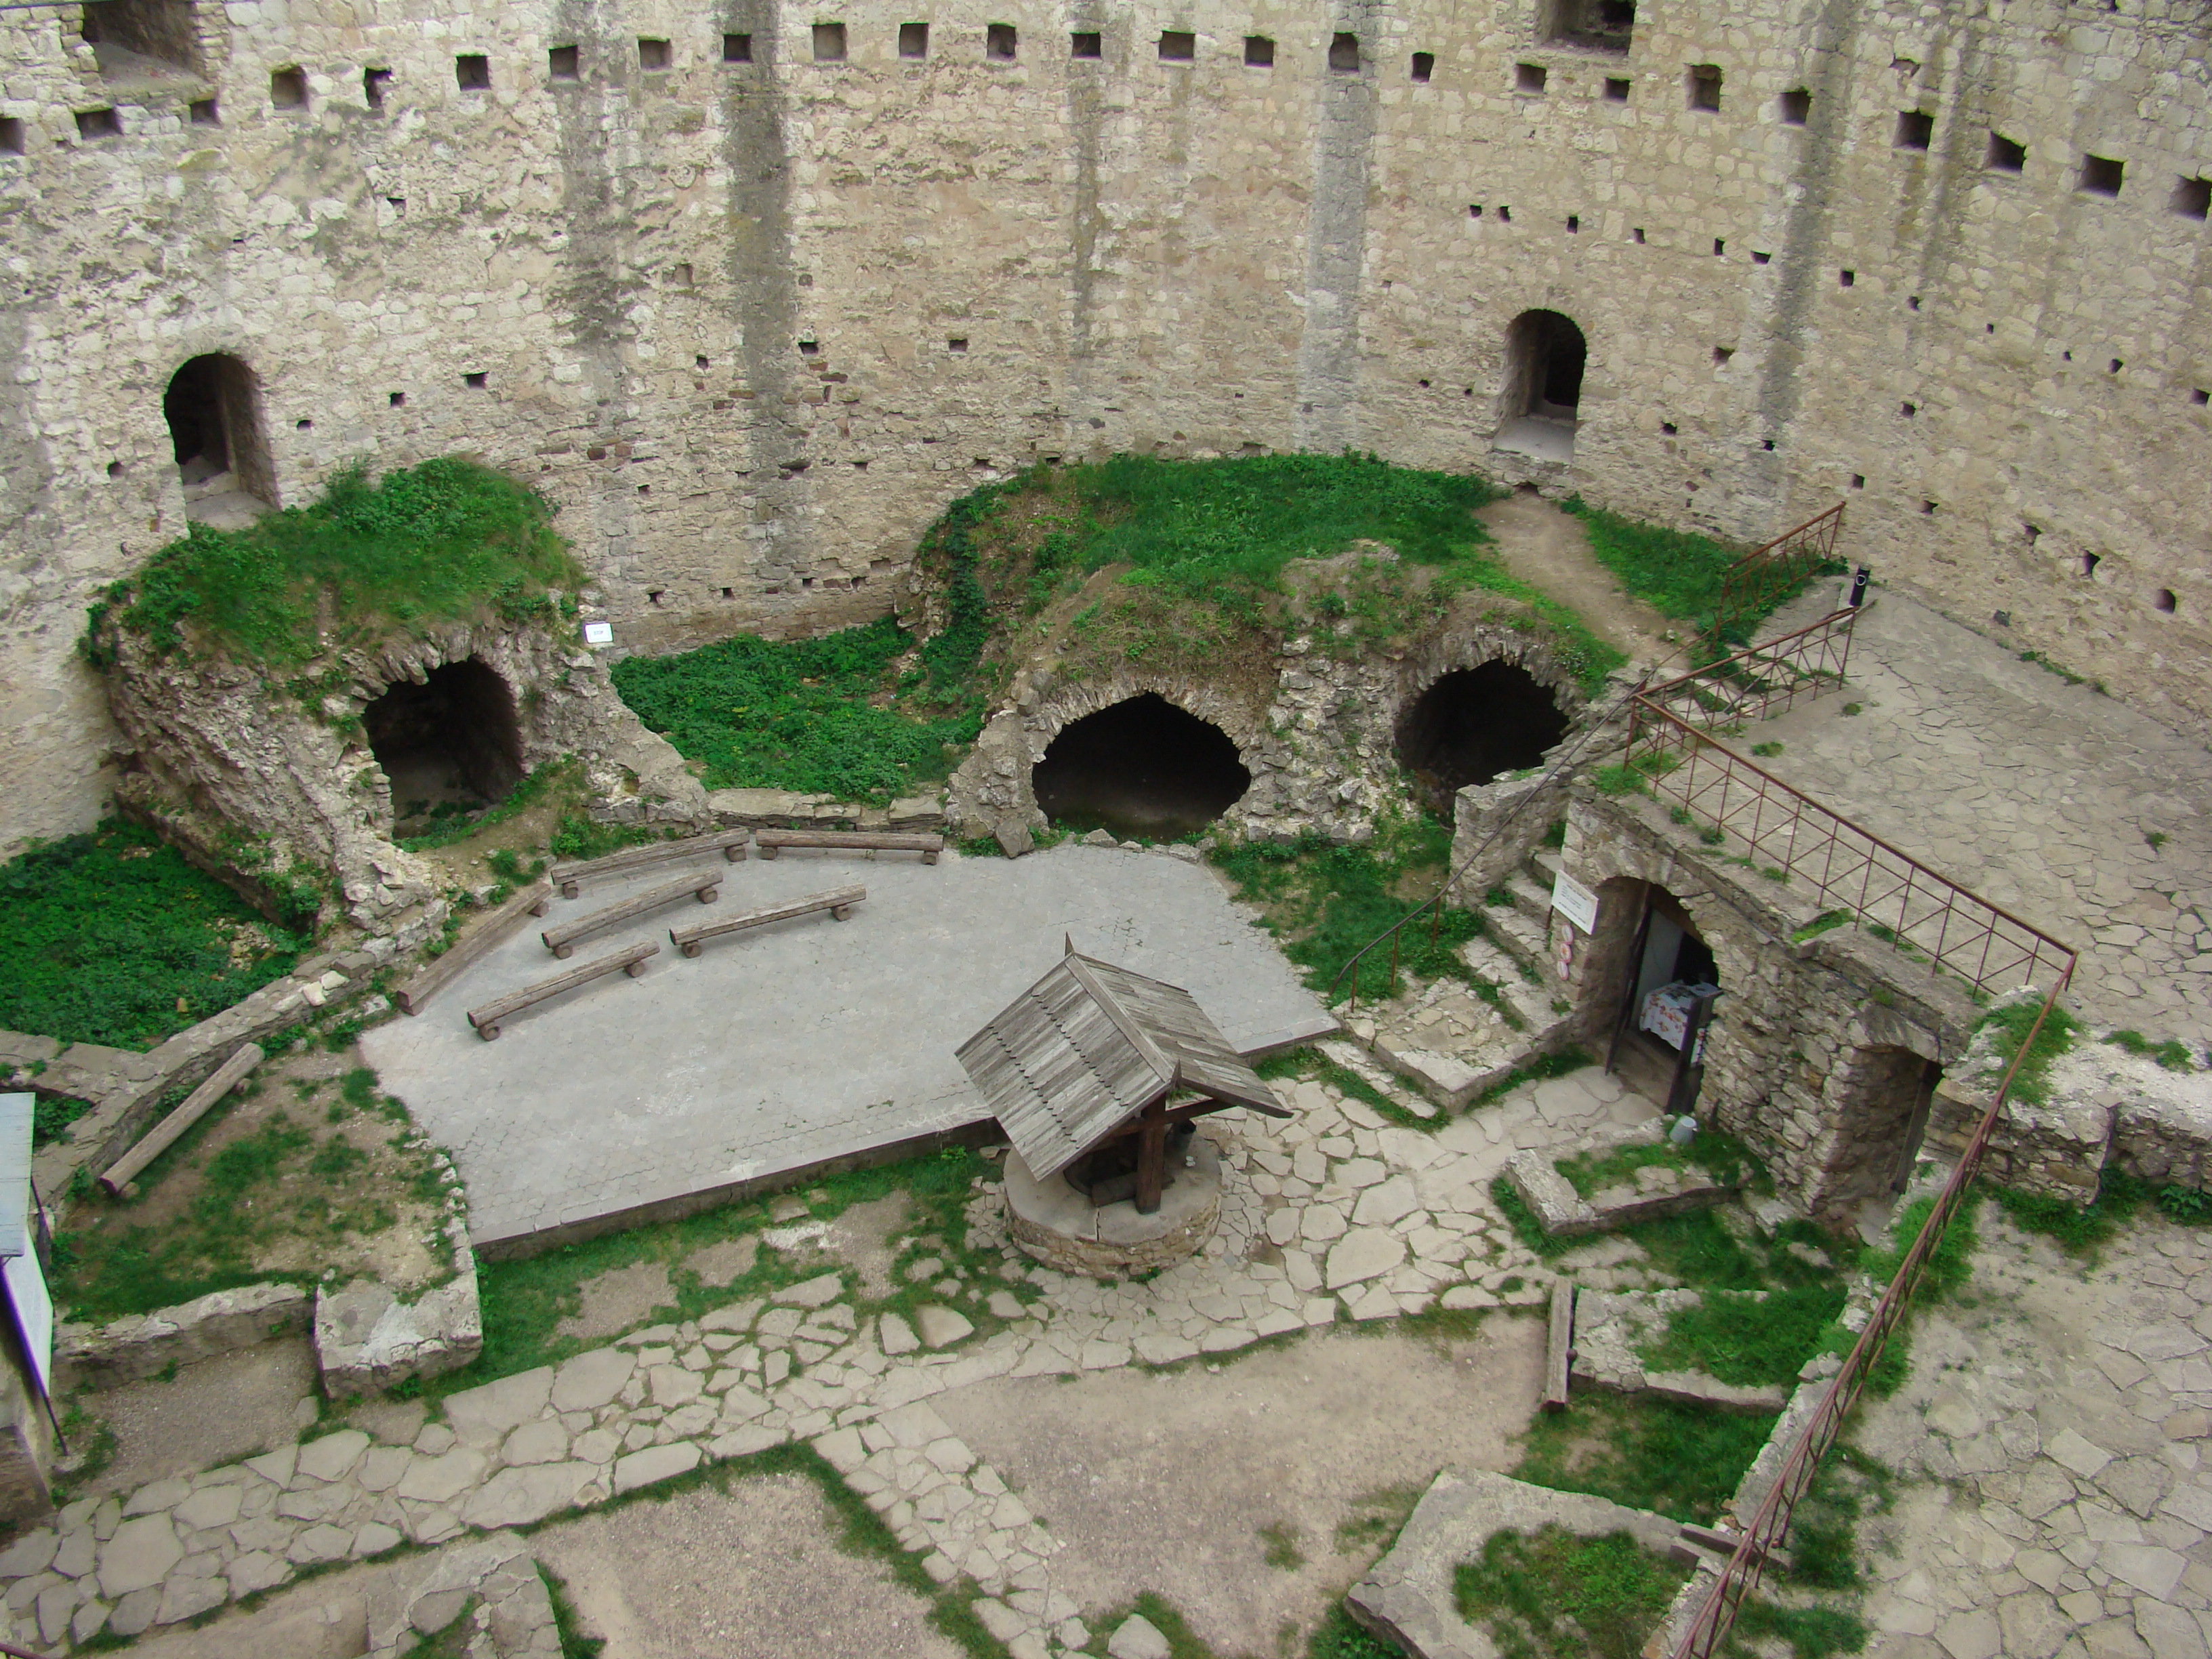
town, building, travel, castle, fortification, fortress, amphitheatre, ruins, monastery, sony, middle ages, dsch9, moldova, soroca, archaeological site, ancient history